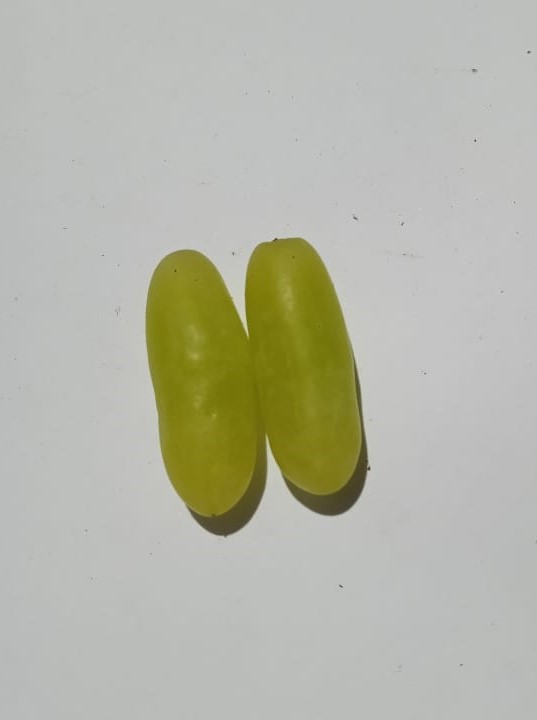
Fruit: grape
Condition: fresh